The Killers (1956 film)

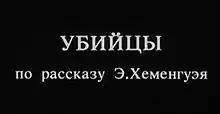
Title card

The Killers (translit. "Ubiytsy") is a 1956 student film by the Soviet and Russian film director Andrei Tarkovsky and his fellow students Marika Beiku and Aleksandr Gordon. The film is based on the short story "The Killers" by Ernest Hemingway, written in 1927. It was Tarkovsky's first film, produced when he was a student at the Gerasimov Institute of Cinematography (VGIK).